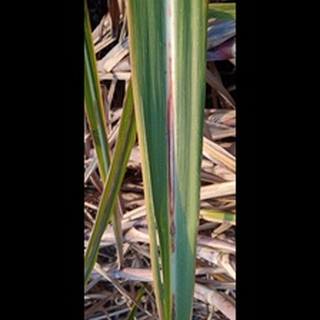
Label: sugarcane_red_rot